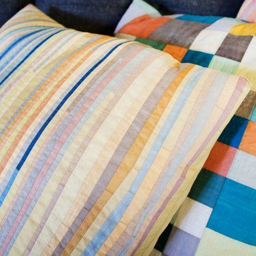
apartment therapy saving the world , room at a time